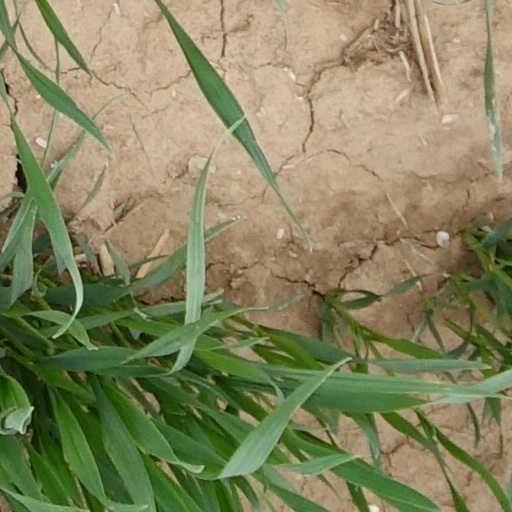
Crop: wheat